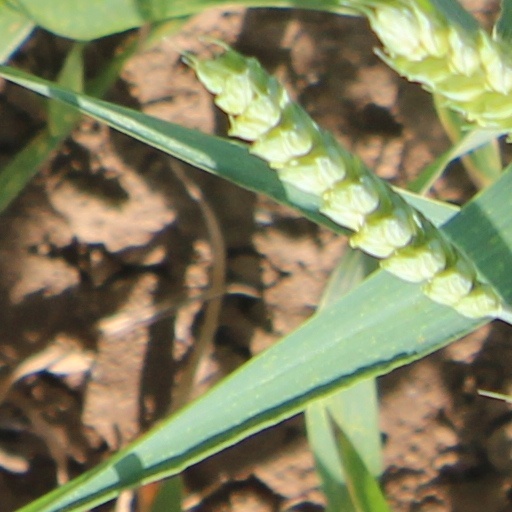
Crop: wheat